Sky position (RA, Dec in degrees): 229.358, -0.6401
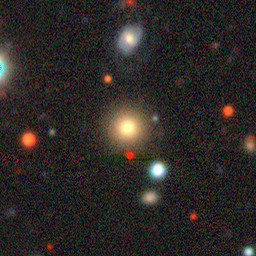
Galaxy morphology: Round Smooth Galaxies